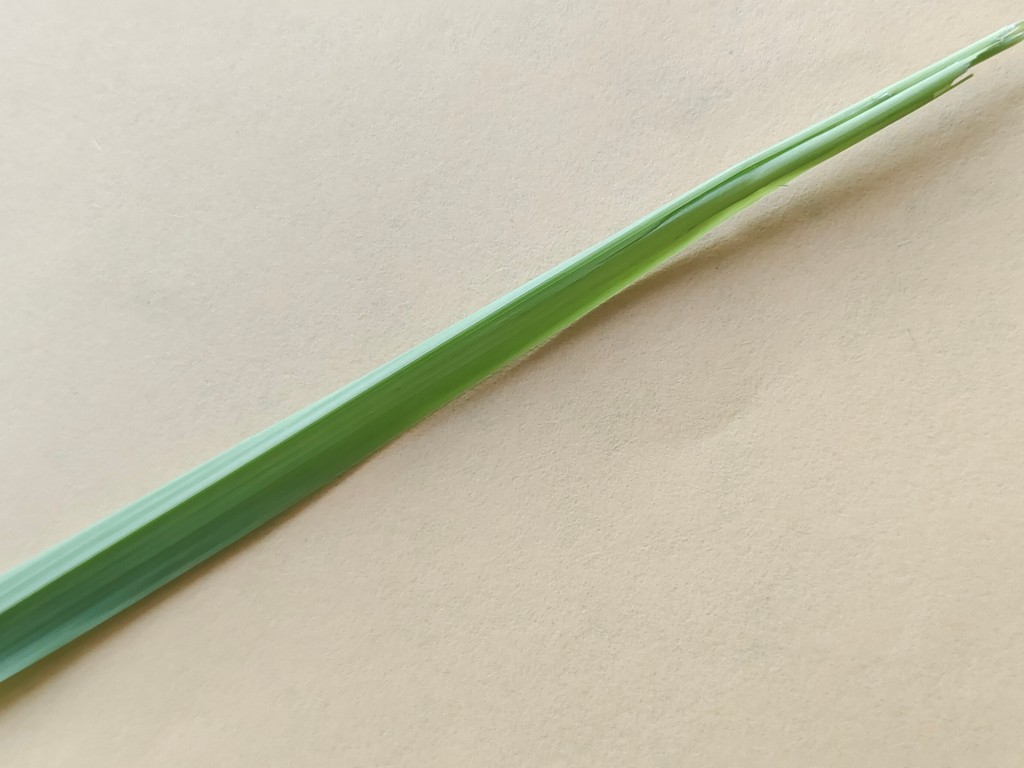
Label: Healthy